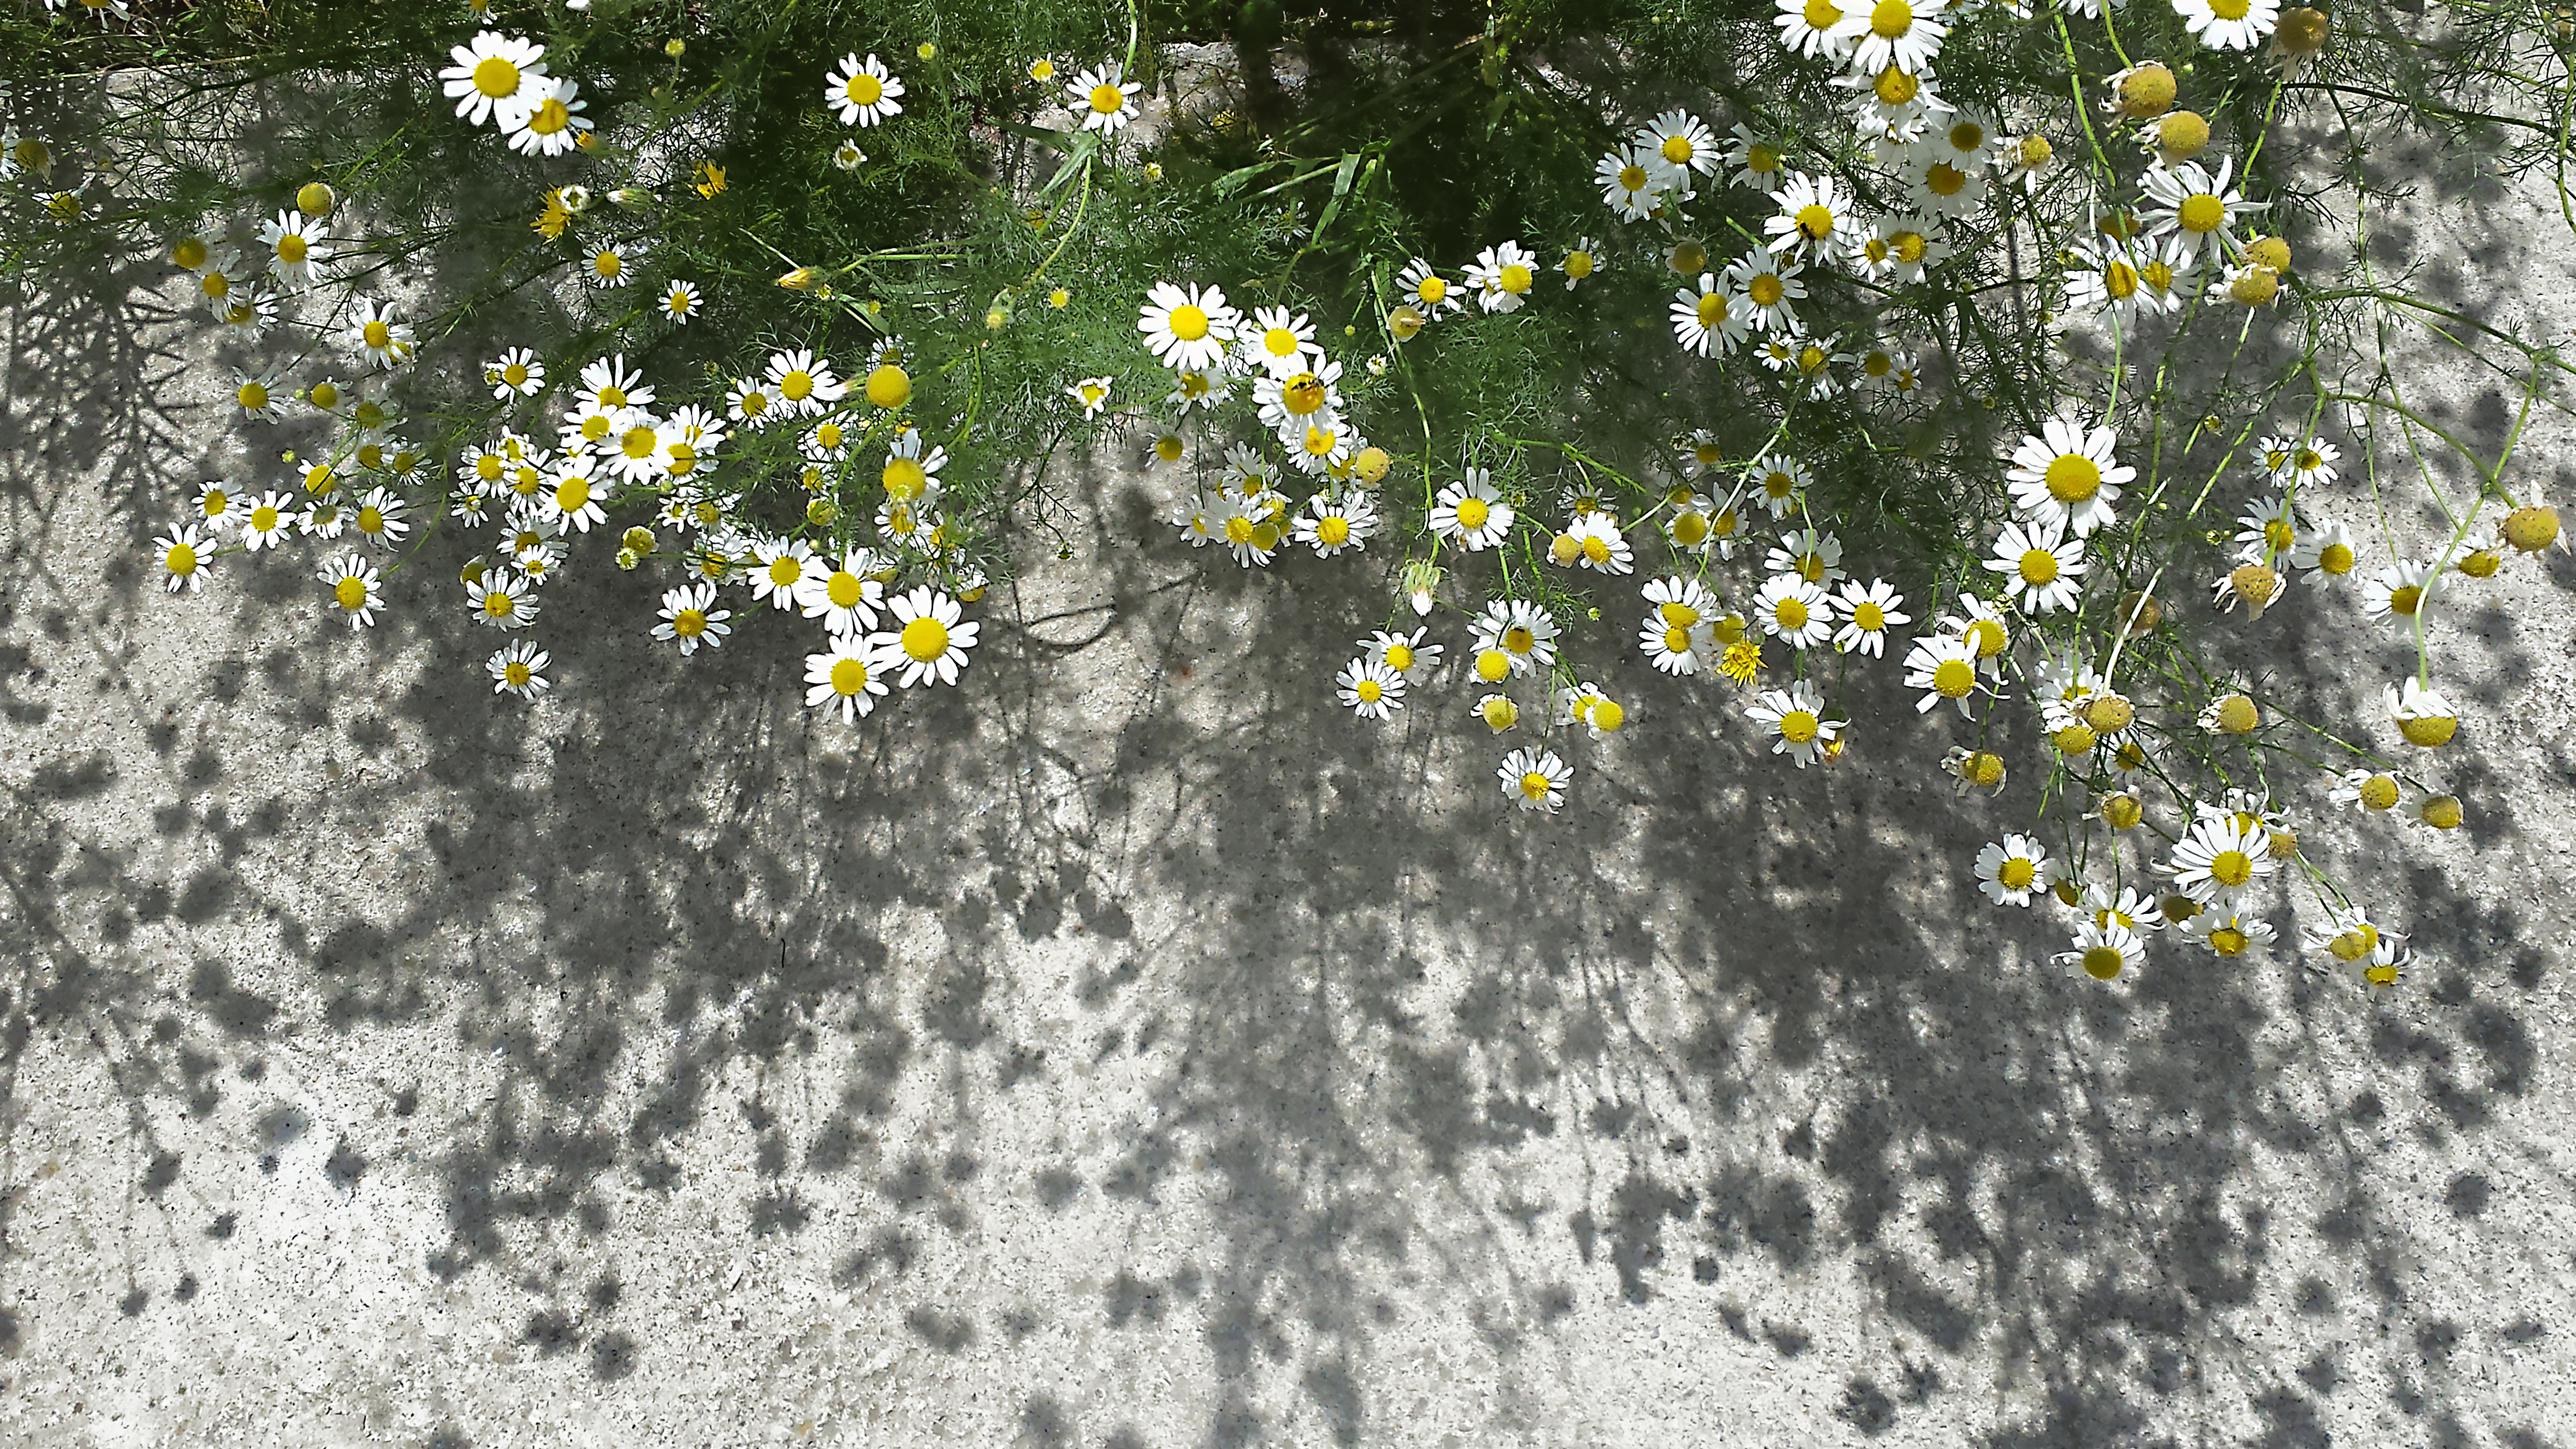
natural, flower, yellow, plant, branch, wildflower, tree, spring, flowering plant, daisy